Manchac, Louisiana

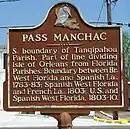
Historical marker in Manchac (Akers), Louisiana

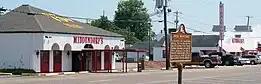
Middendorf Restaurant is, as of 2012, actually a sequence of three restaurants along old United States Highway 51. The view is toward the south.

Manchac (also known as Akers) is an unincorporated community in Tangipahoa Parish, Louisiana, United States.